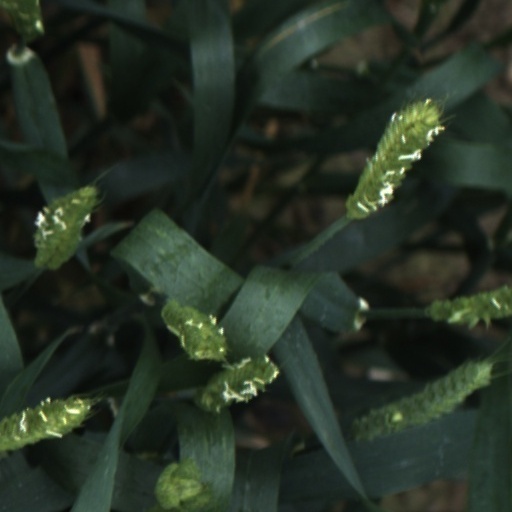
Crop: wheat